Bigbang (Norwegian band)

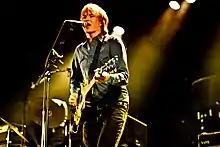
Øystein Greni performing live in 2009

Following their March 2007 album, "Too Much Yang" (2007), the band moved to Los Angeles, California in September 2007. Having employed several bassists during the year, Eilertsen did not wish to move to the U.S., and the role was filled by Lasse Weeden. The 2008 album "From Acid to Zen" was their American debut release, which received complementary reviews from among others David Fricke of "Rolling Stone" who selected the album as his "Fricke's Pick" and compared it to "a shotgun buffet".